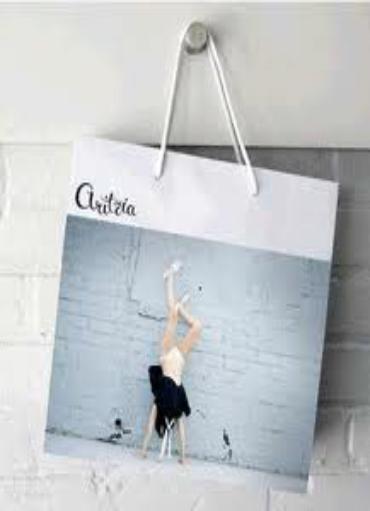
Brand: Aritzia
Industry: Clothes